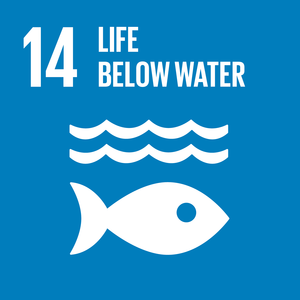
La thématique de la préservation et valorisation des océans et des mers est l'objectif n°14 des 17 Objectifs de développement durable adoptés en 2015 par l'Assemblée générale des Nations unies.